Question: Where are the houses at?
Tambaya: A ina gidajan suke?
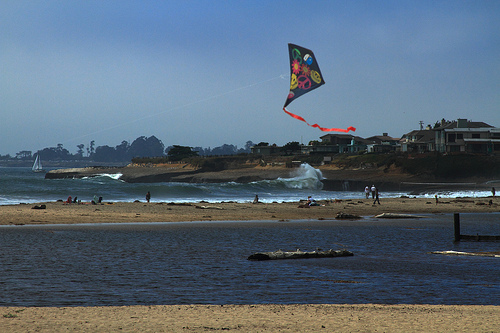
Answer: Background.
Amsa: A ƙasan baya.